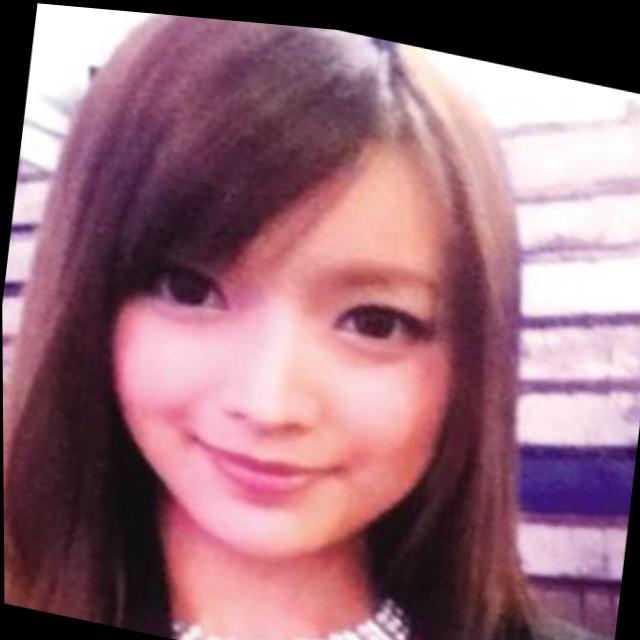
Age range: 21-44